Electric bagpipes

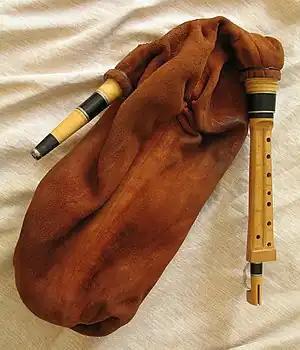
The Boha - French musician Yan Cozian has had success in creating an electro-acoustic version of the Boha.

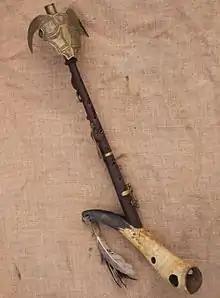
Eryri bagpipe chanter

An instrument titled "The Eryri Bagpipes", which apparently used a magnetic coil pickup in conjunction with a specially design steel reed, appears to have been constructed by the year 2001, by Welsh piper Paddy Whetman. These pipes featured on Whetman's "Goat Industries" site from at least 2001-2006, according to logs on the Wayback Machine. The maker also appears to have made a number of recordings featuring them, some of which can still be found on YouTube. In 2016, a video was uploaded to YouTube by Goat Industries, giving basic information about the instrument, closeup images, and an audio recording.